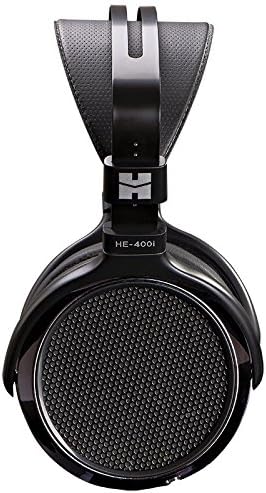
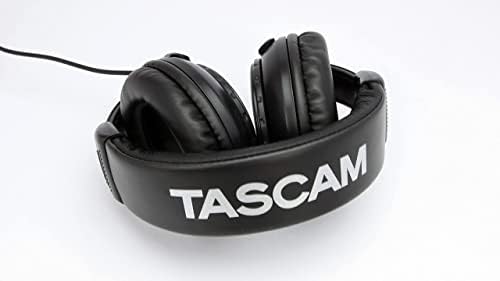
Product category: headphones
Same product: no